IIT Bombay Racing

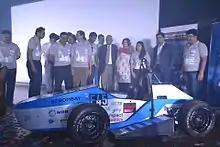
EVo 4.0- FSAE UK 2015

EVo 4.0, as a 4th consecutive electric race car developed by IIT Bombay Racing, participated in FSAE UK 2015. IIT Bombay Racing fabricated Aluminum honeycomb monocoque chassis which was a feat done first time by an Indian team. The team achieved Formula Student Award of 3000 GBP which is given to only 2 non-UK teams annually.